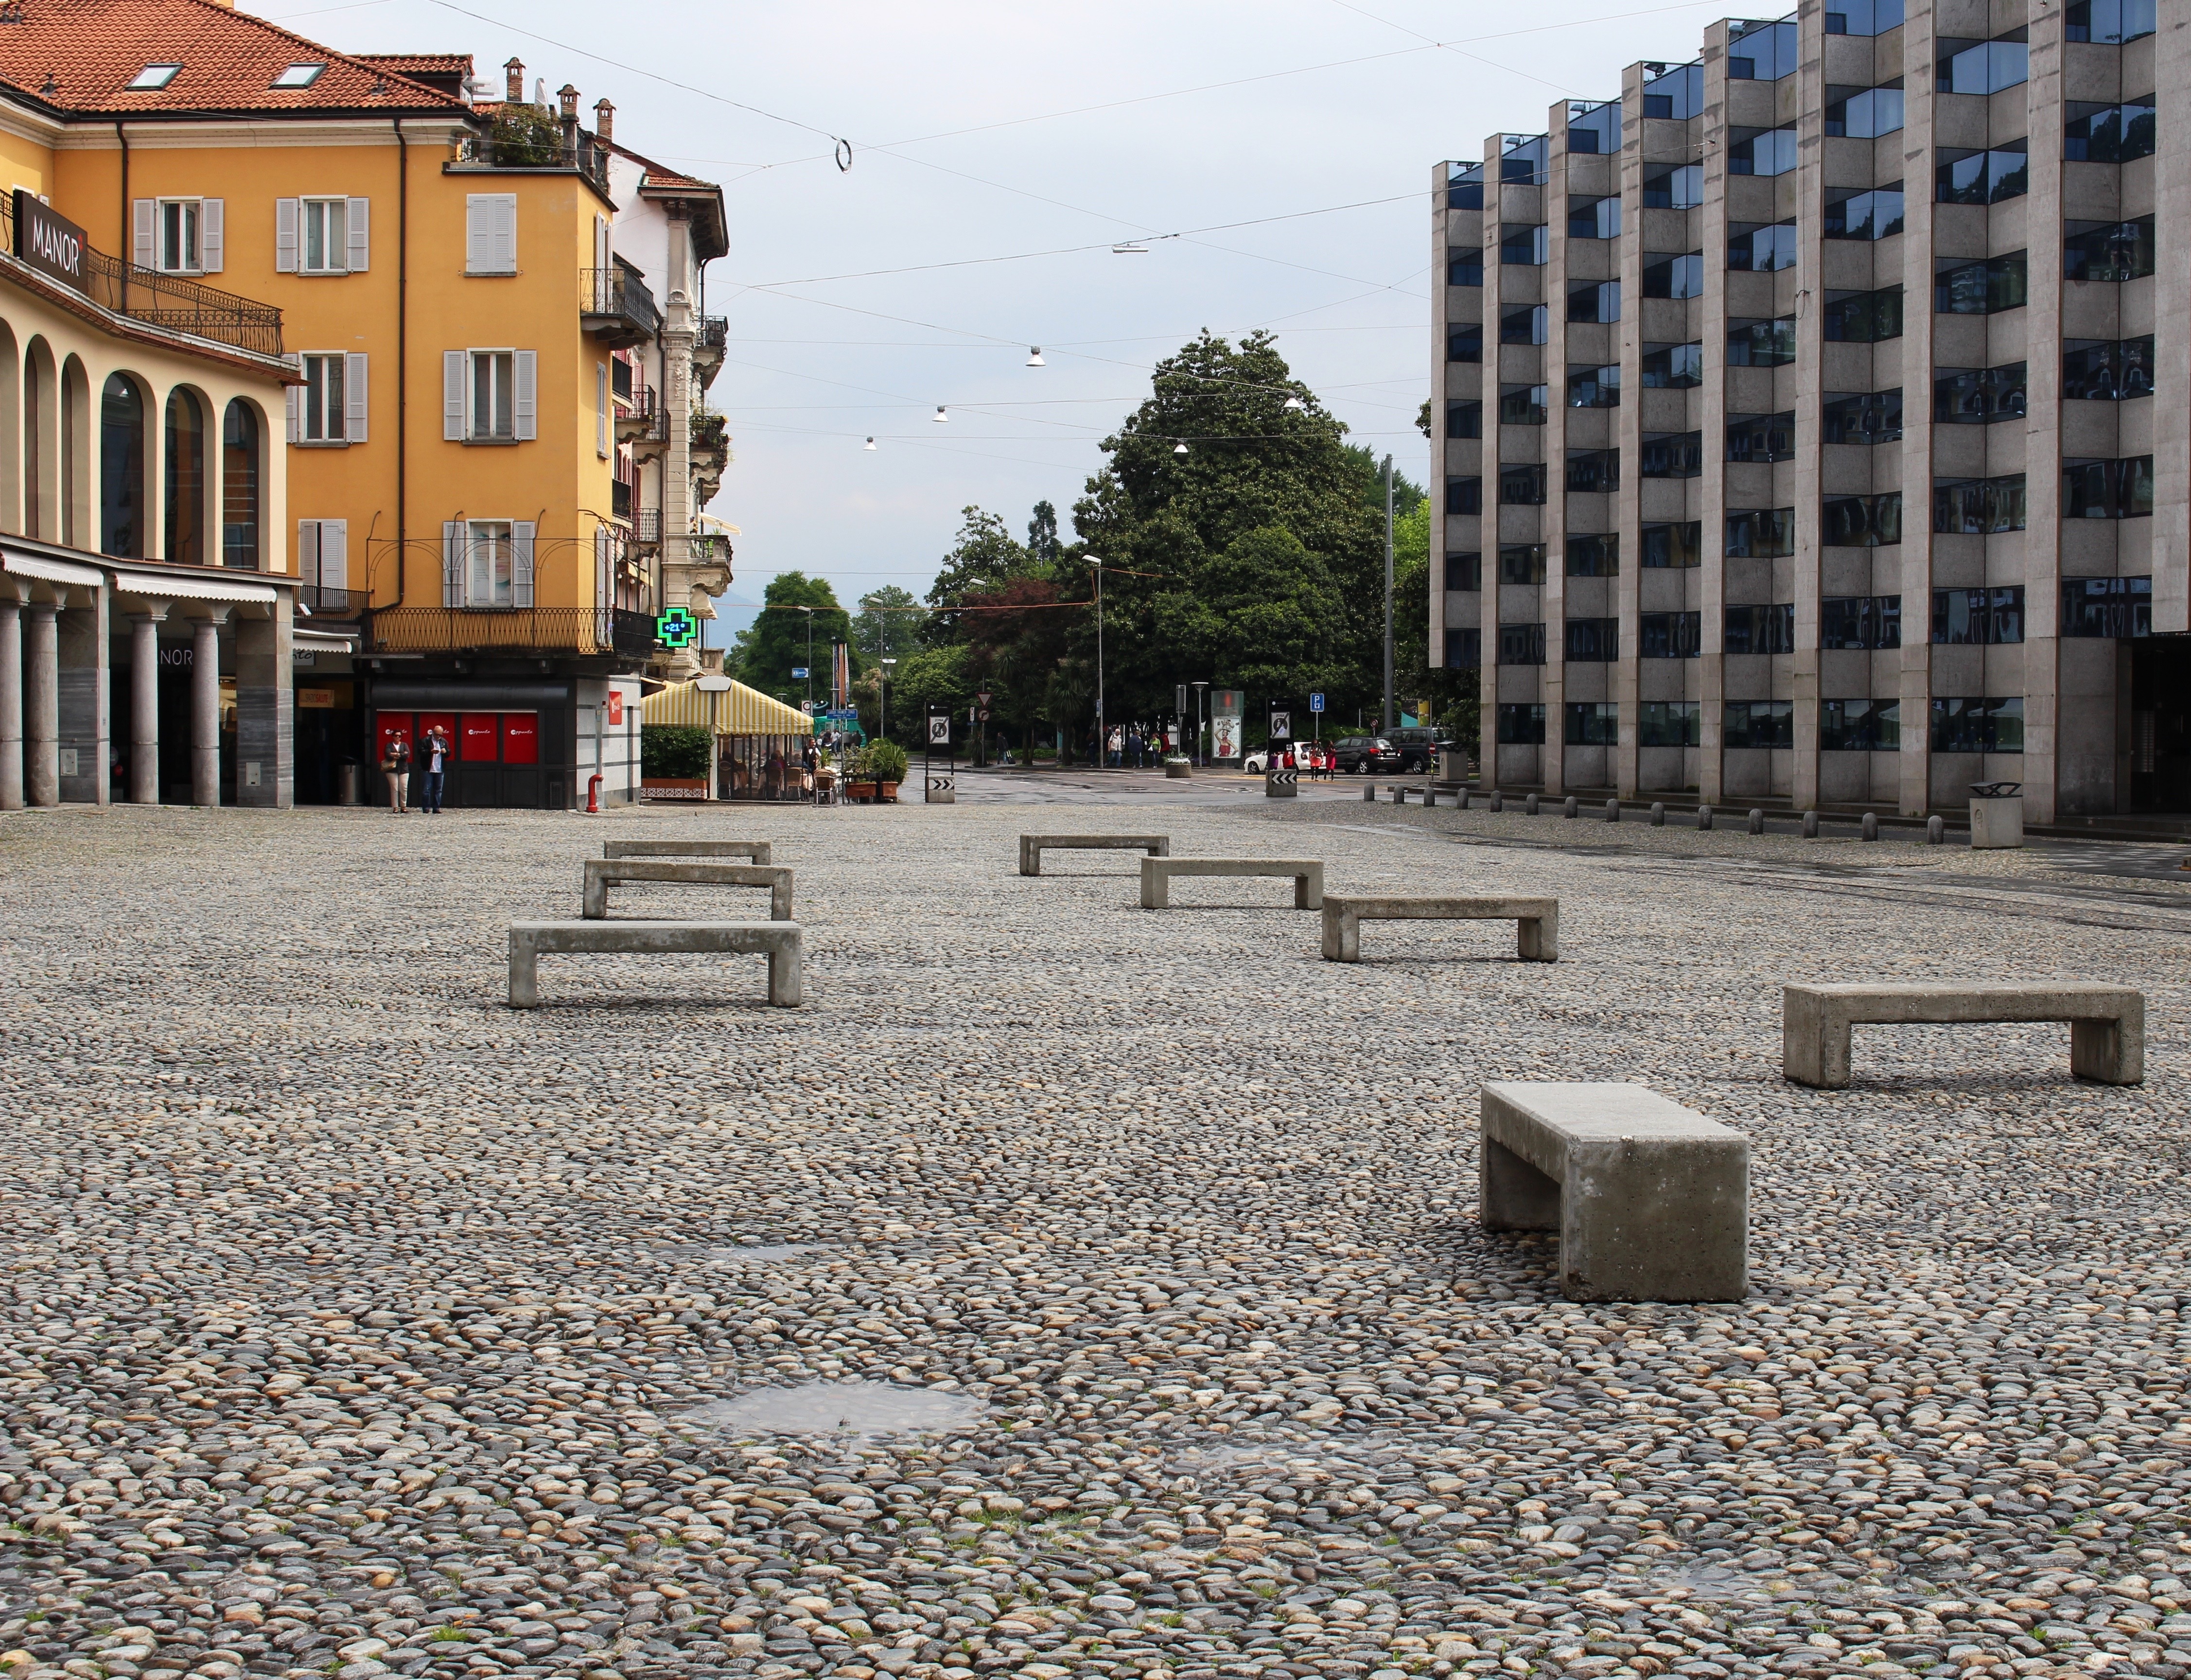
street, town, city, walkway, downtown, suburb, space, plaza, public space, homes, switzerland, town square, locarno, piazza grande, cobblestones, neighbourhood, ticino, road surface, urban area, residential area, human settlement